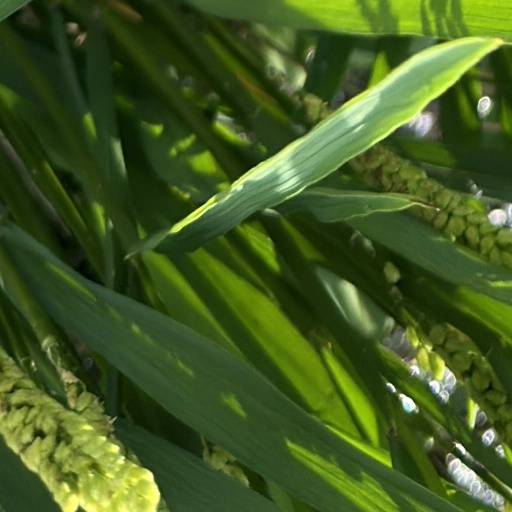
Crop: rice